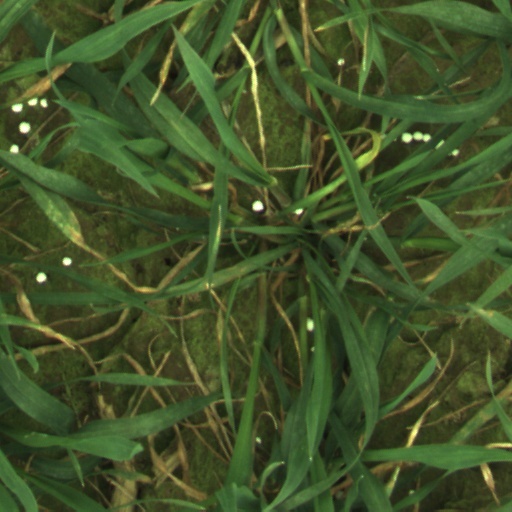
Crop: wheat